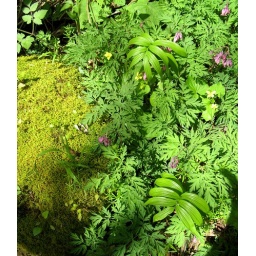
little flowers in the big forest